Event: Nepal Earthquake
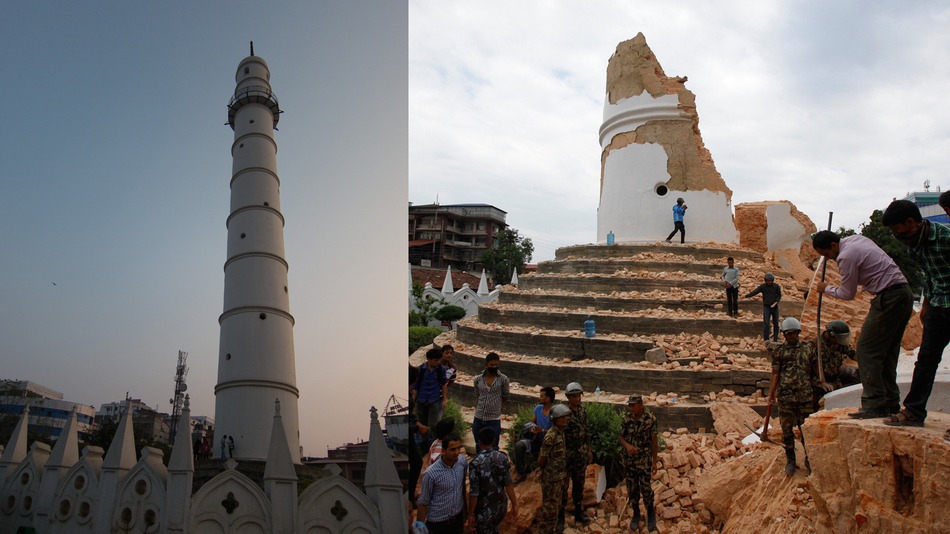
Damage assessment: damage